Sexy Battle Girls

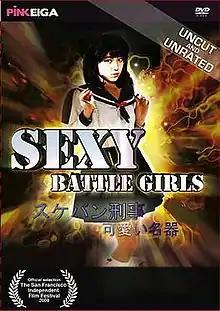
official box art

AKA Target Campus: Attack the Uniform is a Japanese "Pink film" directed by Mototsugu Watanabe and starring Kyōko Hashimoto, Hotaru Yukijiro, and Yutaka Ikejima. It was released in Japan in June 1986. The film first appeared in the United States as "Sexy Battle Girls" at the San Francisco Independent film festival on February 14, 2009. It was released on DVD in the United States on February 23, 2009.